Clackmannanshire Bridge

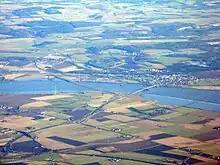
Clackmannanshire Bridge (left) over the River Forth

The increasing levels of traffic using the existing Kincardine Bridge led to a public inquiry being held into options to ease traffic flow over the Forth and around the small town of Kincardine. The Kincardine Bridge was the main access across the river for heavy goods vehicles during stormy weather when the Forth Road Bridge would not allow high-sided vehicles to cross during strong winds. In 2000 proposals were put forward for a number of alternatives, one of which was a new crossing running north-northwest of the existing bridge, bypassing the town of Kincardine altogether.